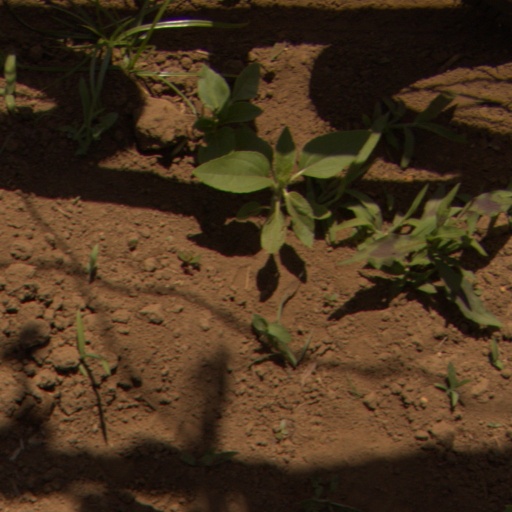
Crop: Jerusalem artichoke